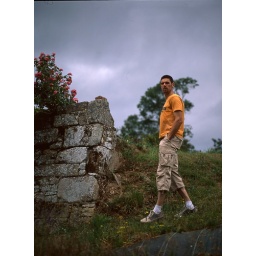
Another tree in the wall